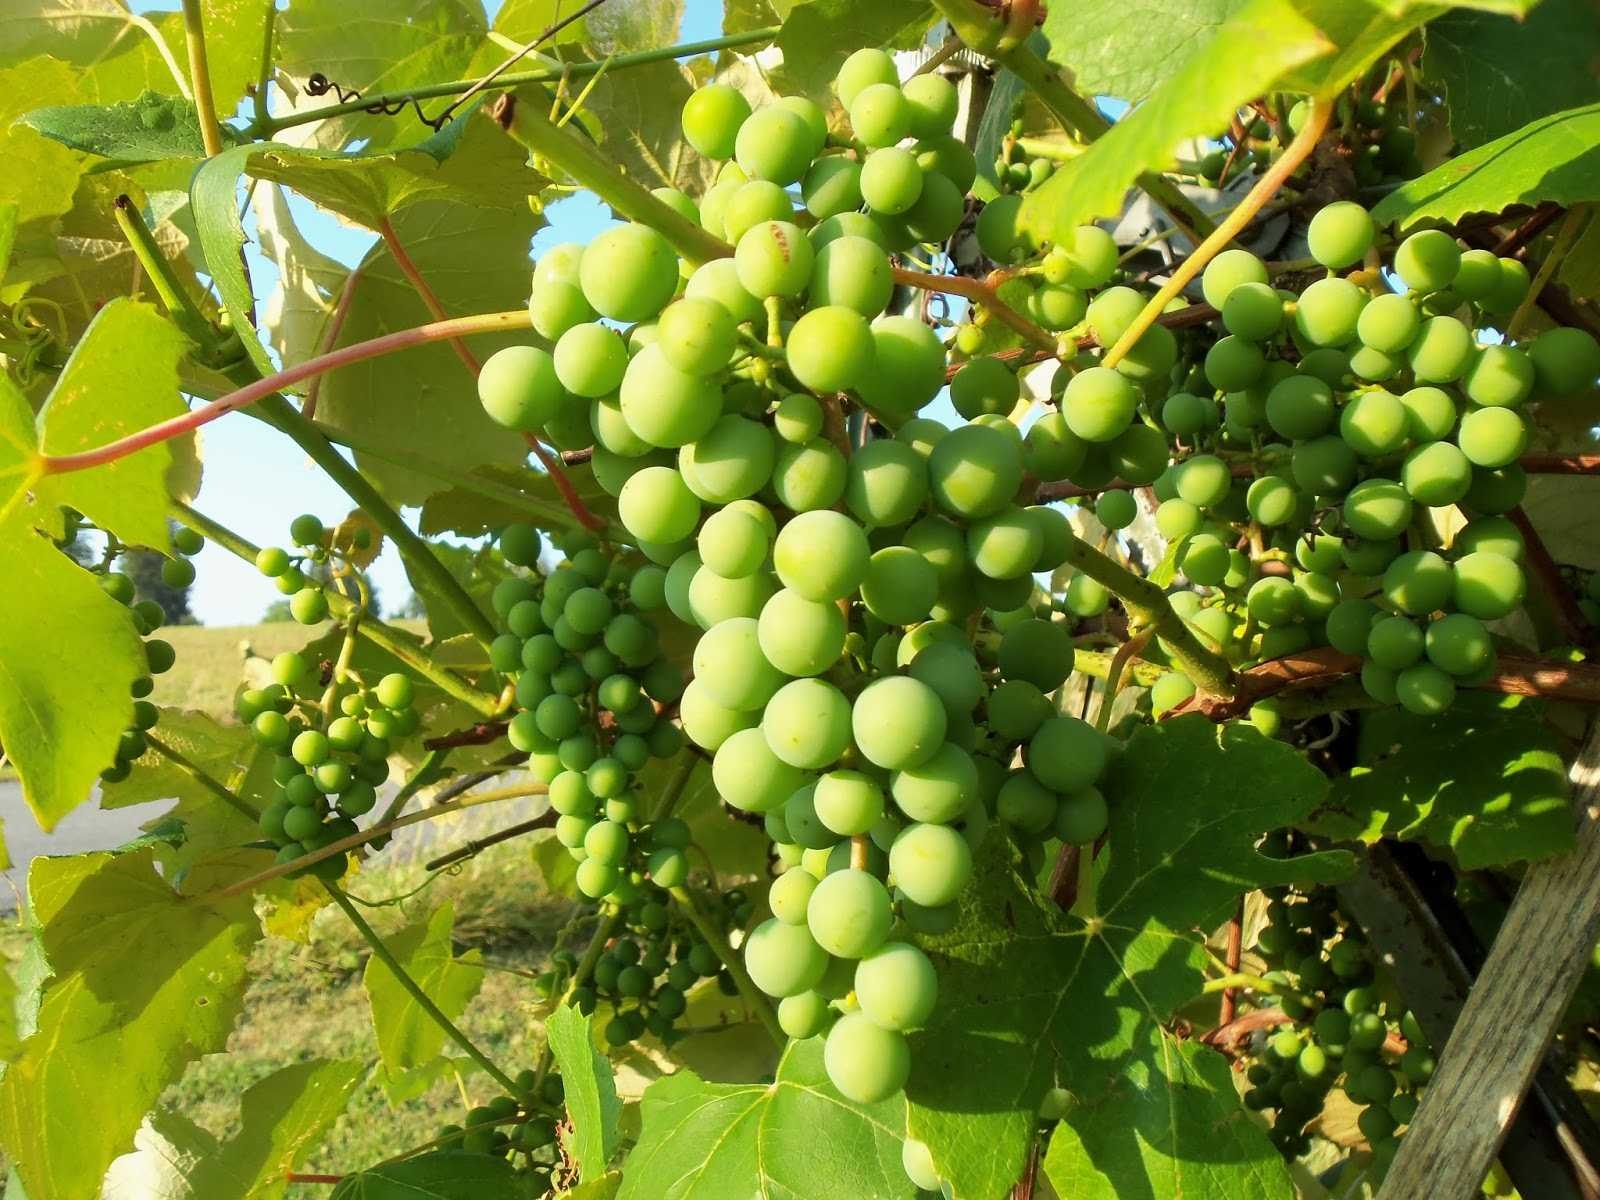
Label: Grapes